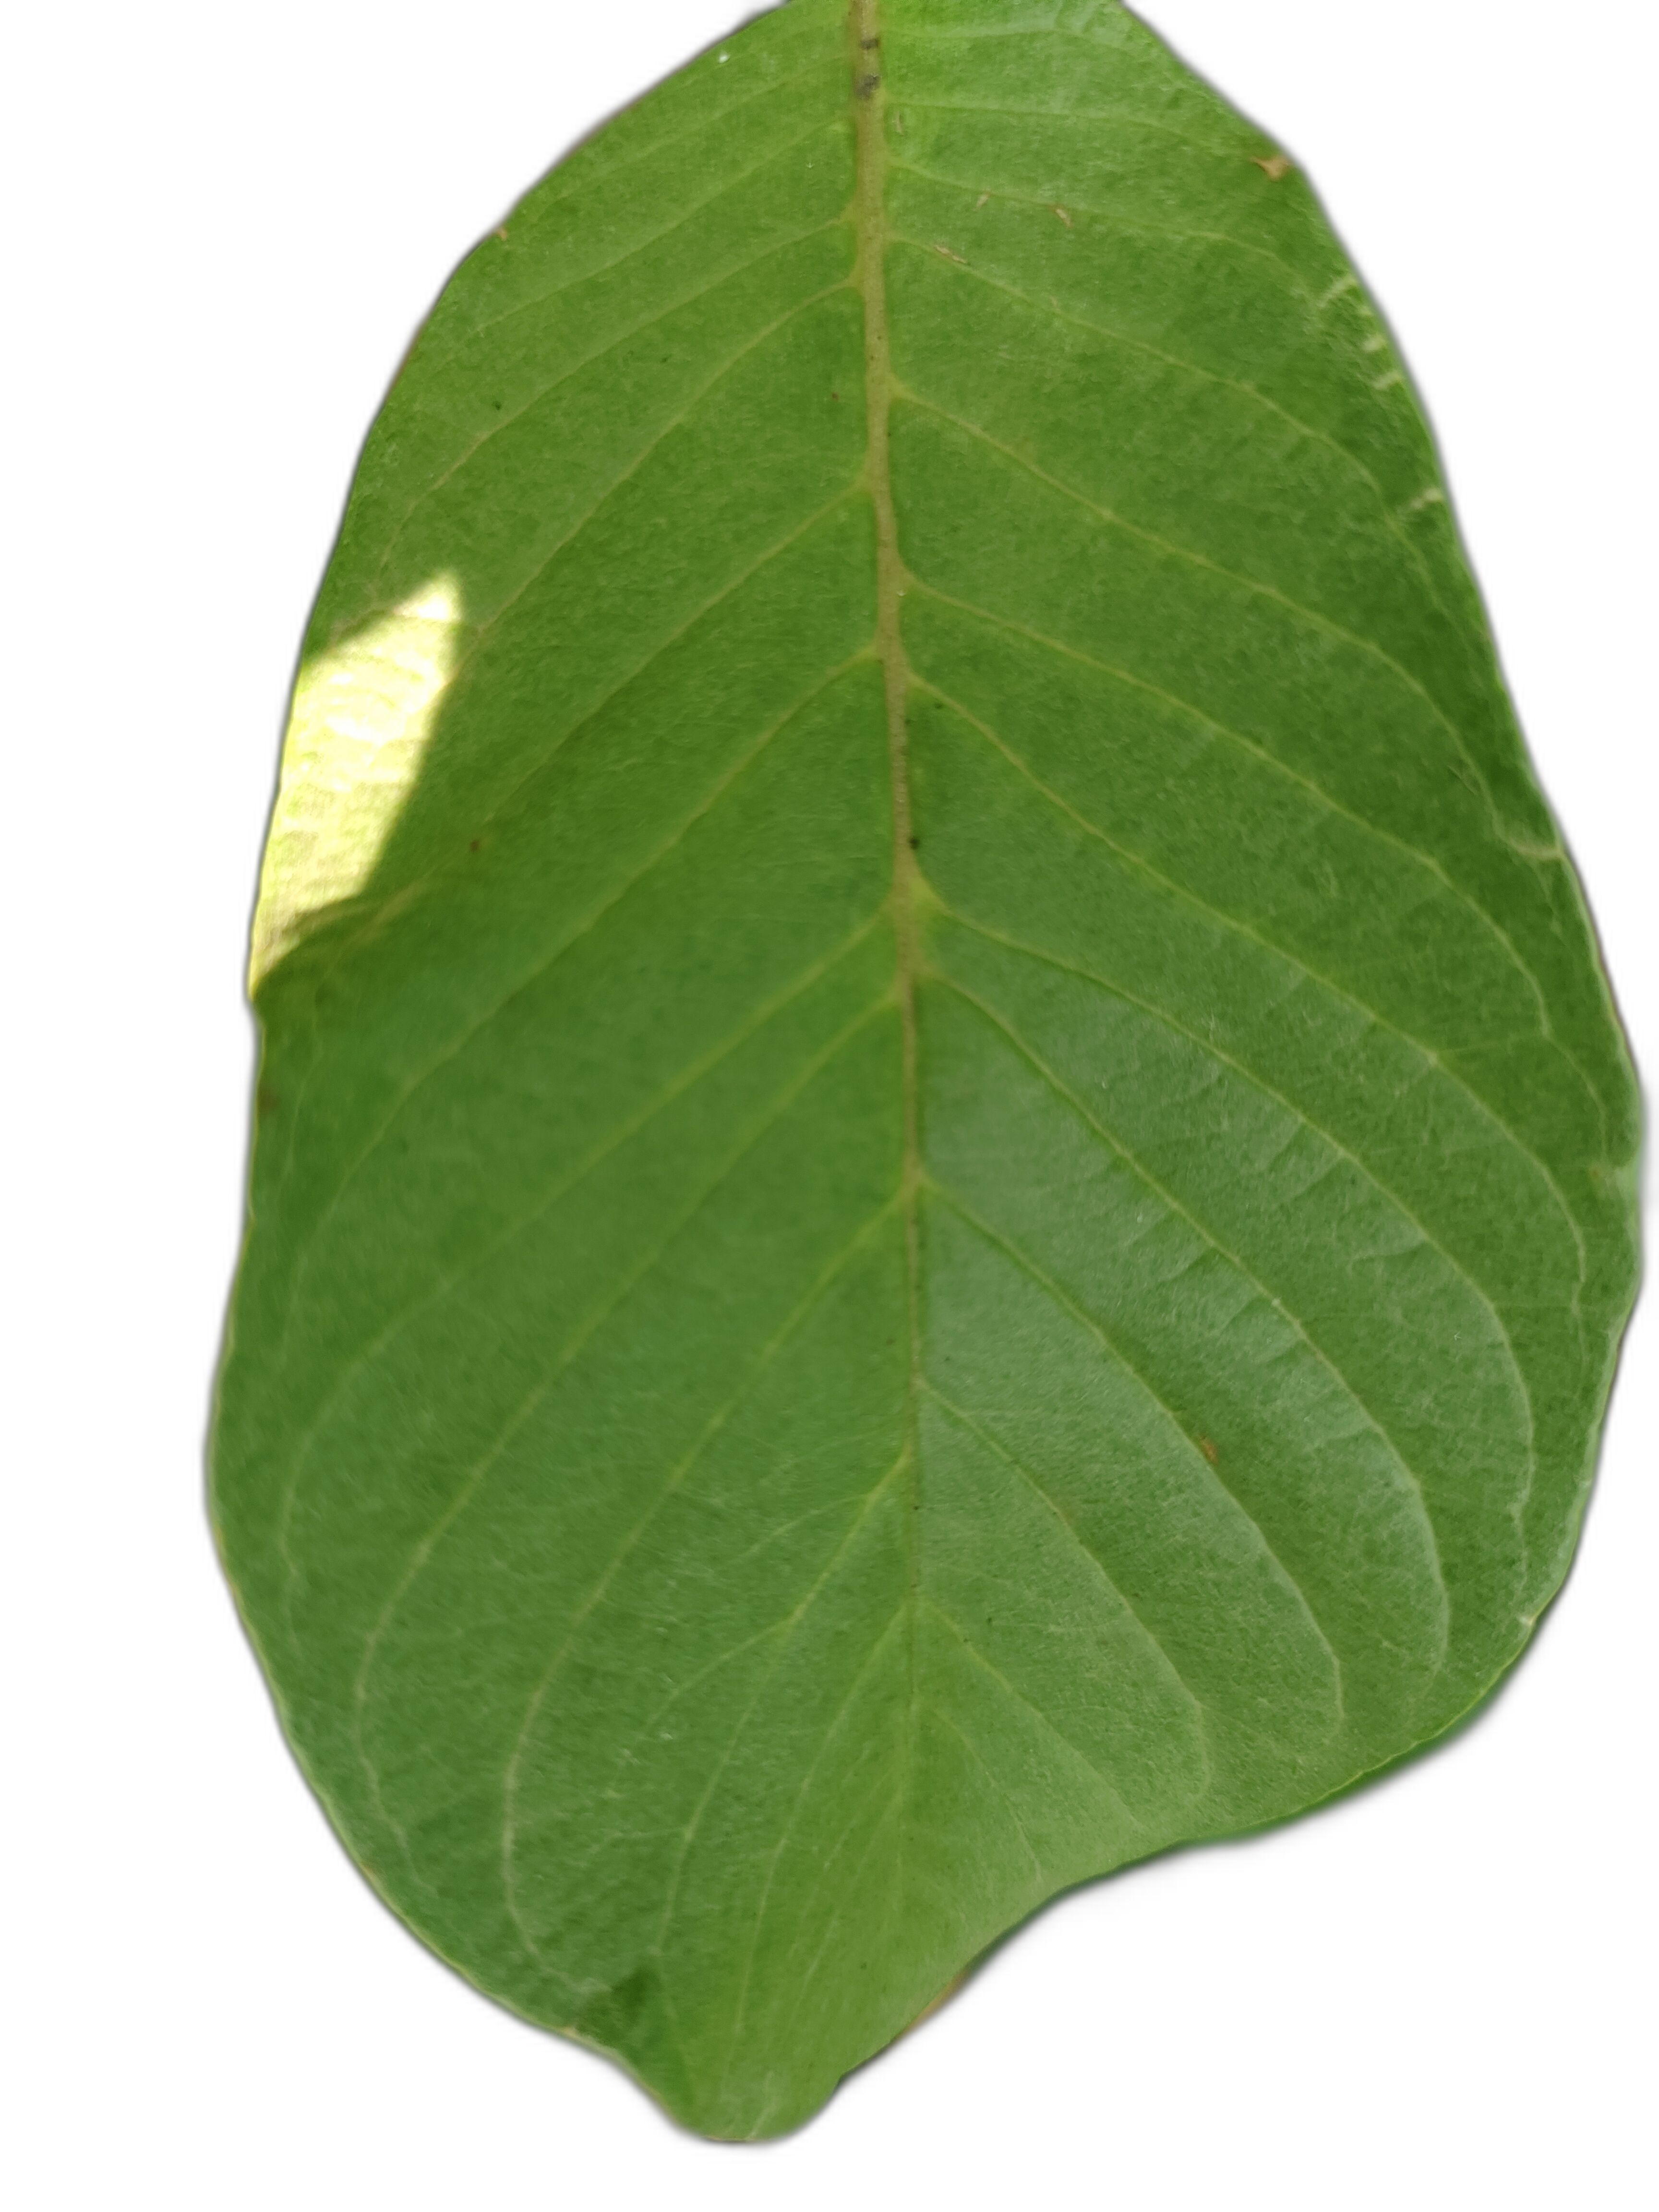
Plant part: leaf
Disease: Healthy